Saint-Amour-Bellevue

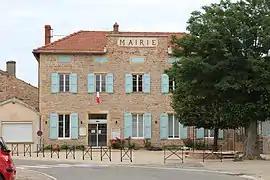
The town hall in Saint-Amour-Bellevue

Saint-Amour-Bellevue is a commune in the Saône-et-Loire department in the region of Bourgogne-Franche-Comté in eastern France.